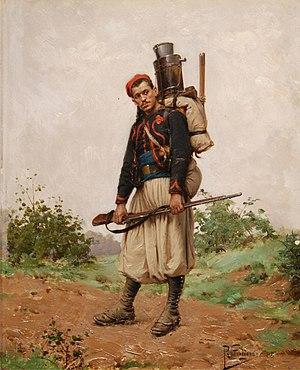
Paul Louis Narcisse Grolleron né le 14 juin 1848 à Seignelay et mort le 28 octobre 1901 à Paris, est un peintre et illustrateur spécialisé dans la peinture de batailles et de scènes militaires. Élève de Léon Bonnat, il obtient la médaille de 3ᵉ classe au salon de 1886. Il est surtout connu pour ses nombreux tableaux de la guerre franco-allemande de 1870. Il épousa la comédienne Marthe Dufrêne.